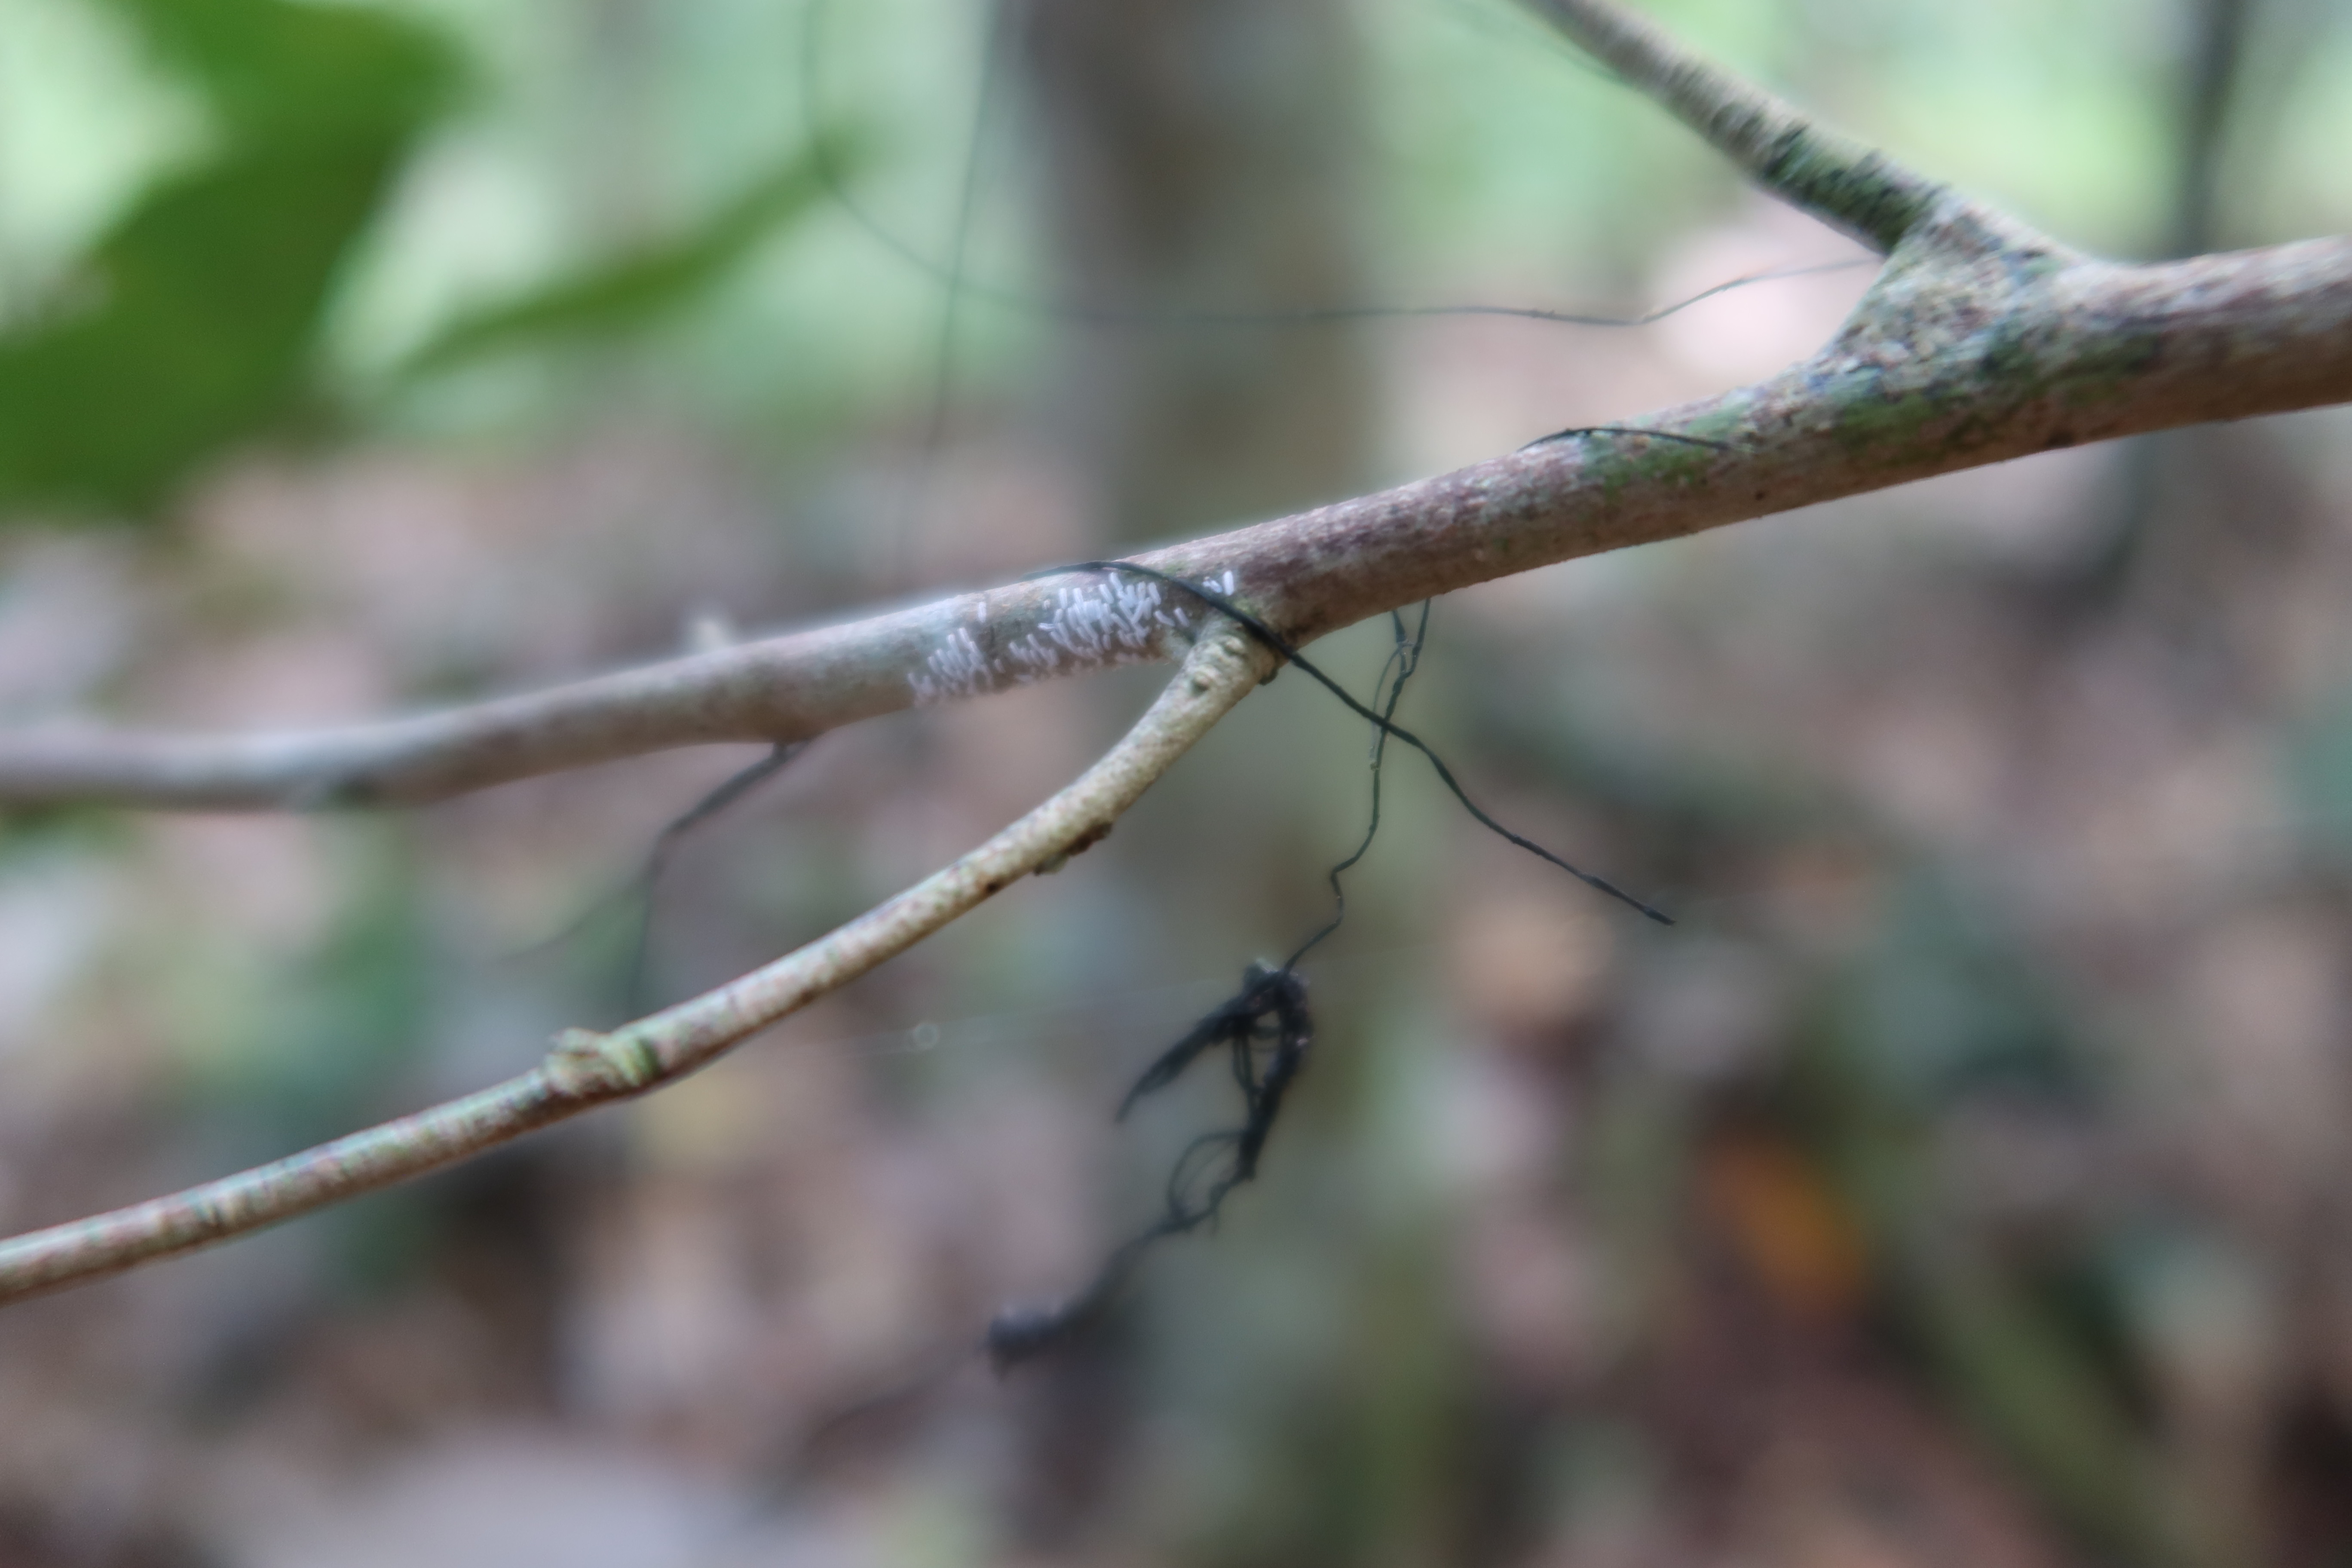
Label: Spiders